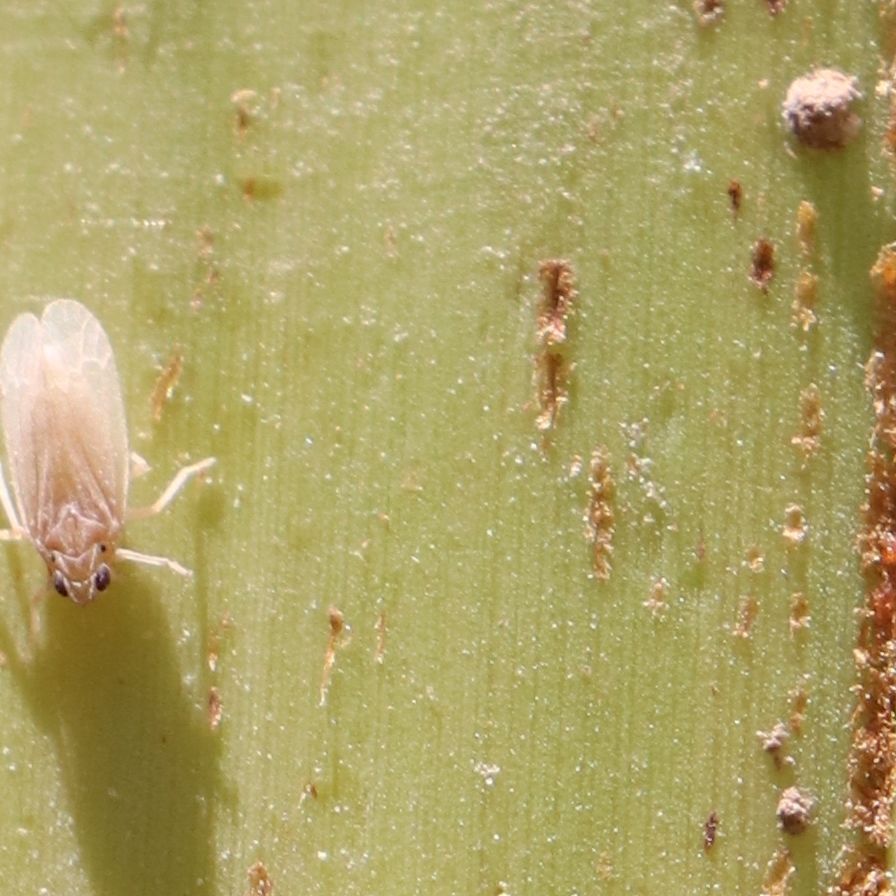
Label: Bug